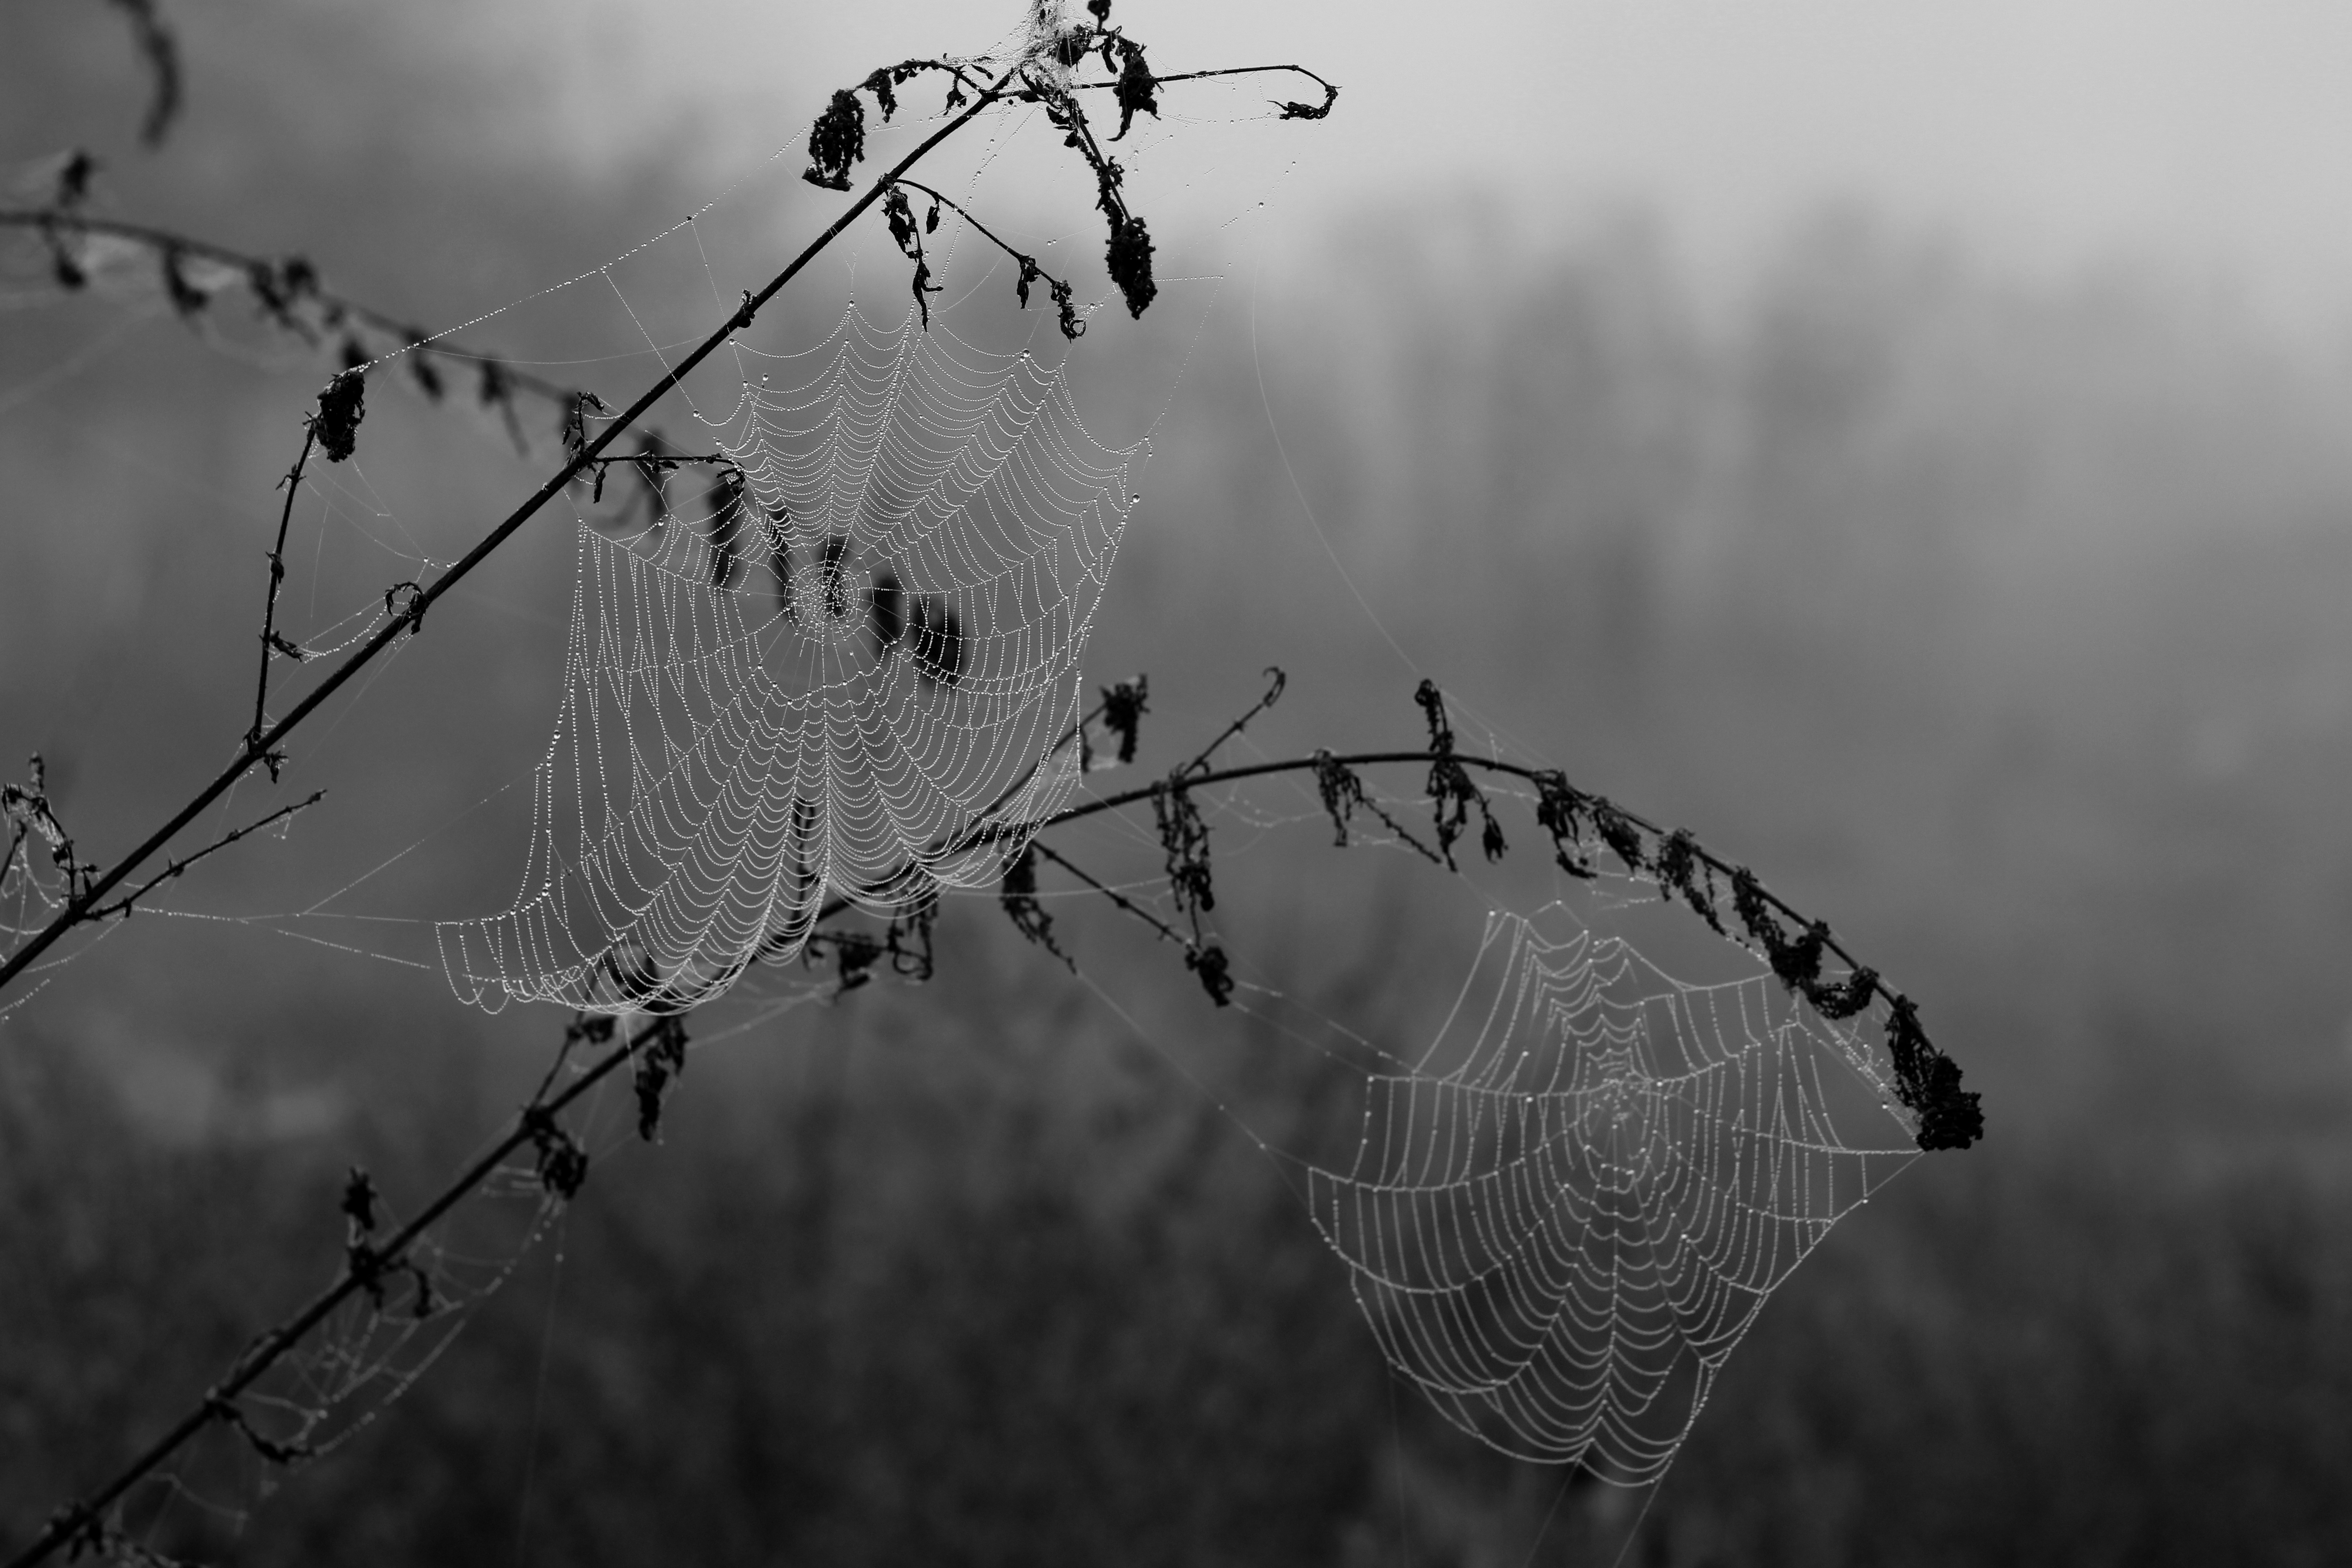
tree, nature, branch, winter, dew, cloud, black and white, leaf, flower, frost, line, weather, darkness, monochrome, spider web, place, drops, moisture, macro photography, monochrome photography, atmospheric phenomenon, atmosphere of earth, wire fencing